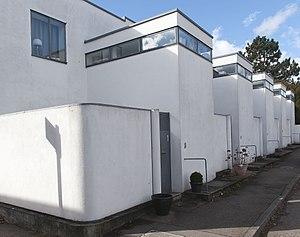
L'Architecture moderne ou Mouvement moderne naît du passage progressif de la campagne à la ville dans un contexte de changements techniques, sociaux et culturels liés à la révolution industrielle. Les conséquences se font sentir dans la construction et l'urbanisme entre la fin du XVIIIᵉ siècle et le début du XIXᵉ siècle et plus précisément dans l'après guerre après Waterloo. Puis une ligne cohérente de pensée se produit pour la première fois en Angleterre avec William Morris en 1860 mais le point crucial du processus qui met la théorie et la pratique face à la réalité est atteint par Walter Gropius en 1919 quand il ouvre le Bauhaus de Weimar. C'est à ce moment que l'on peut parler au sens strict du terme de mouvement moderne.
Jacobus Johannes Pieter Oud, souvent appelé J.J.P. Oud, né le 9 février 1890 et mort le 5 avril 1963, était un architecte néerlandais. Il devint célèbre avec l'émergence du mouvement De Stijl.